Américo Tesoriere

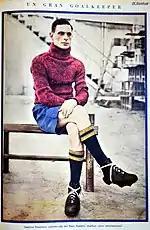
Tesoriere portrayed on a "El Gráfico" poster, being described as "a great goalkeeper", 1926

Tesoriere was very fond of poetry, having written several poems that were compiled by his son Eduardo and edited on the book "Américo, el poeta del arco", published in 2017. The book also contained Tesoriere's memories, written as chronicles for magazines and newspapers in the 1960s. The poems depicted some of the most characteristics landscapes of La Boca, describing its carnivals, the first matches of Boca Juniors, the bars, and streets of the neighborhood.